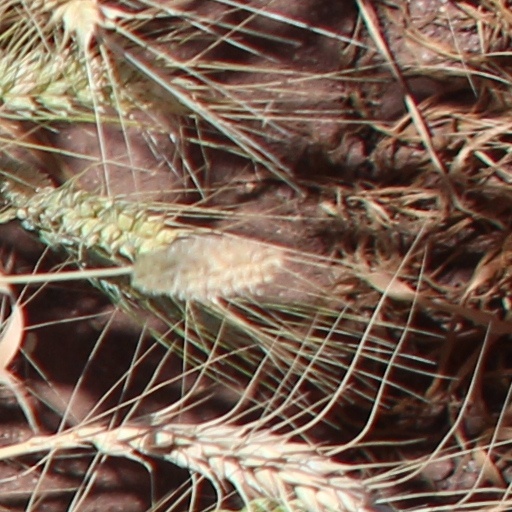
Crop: wheat